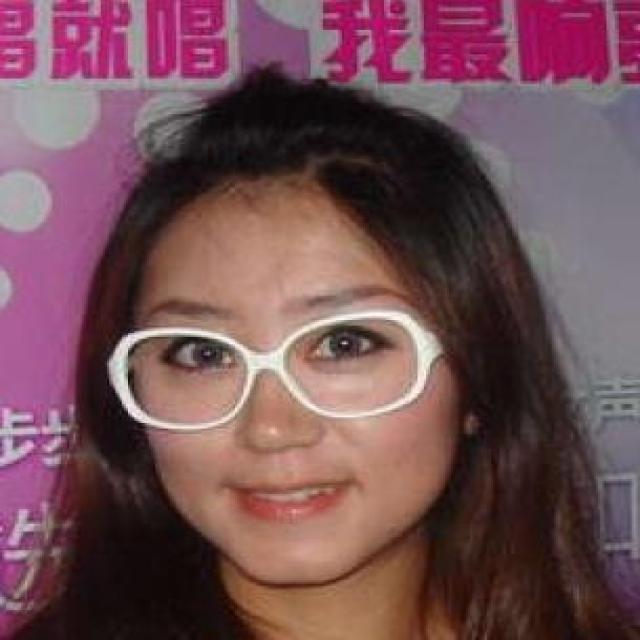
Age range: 21-44